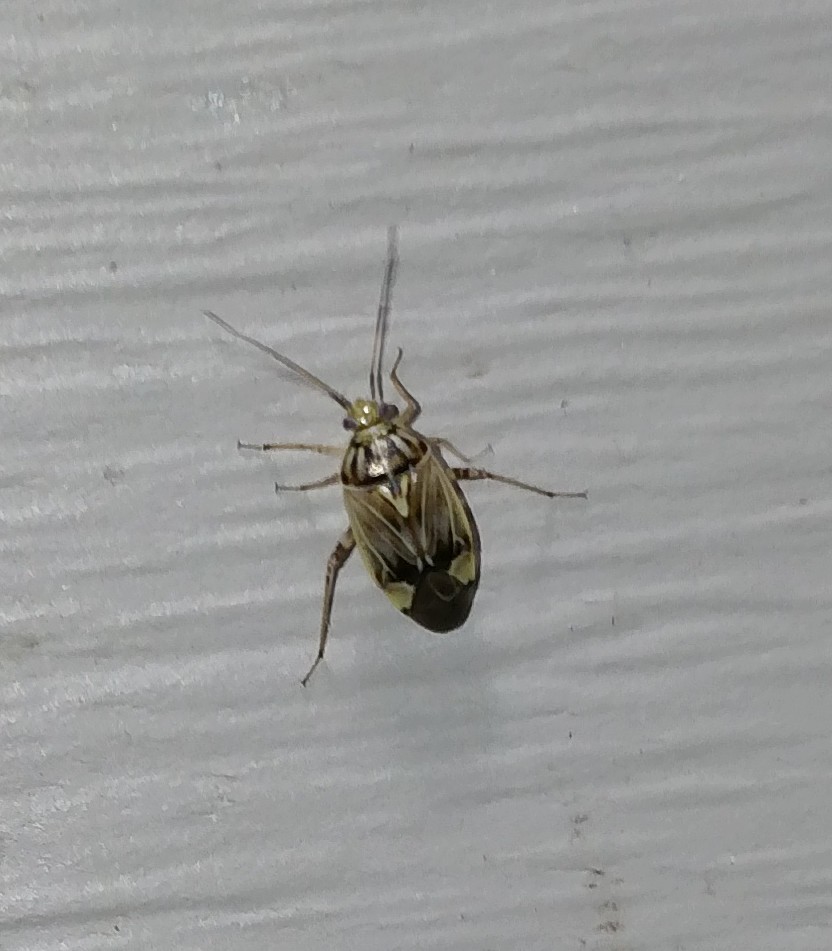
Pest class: lygus_bug